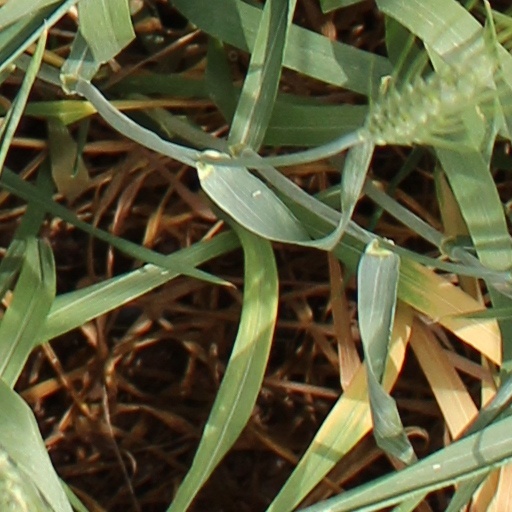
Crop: wheat